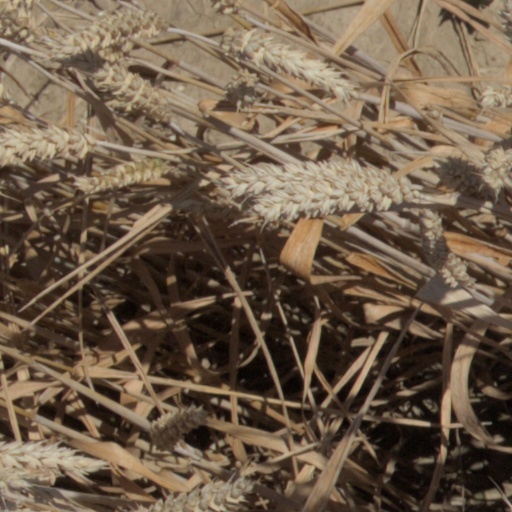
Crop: wheat